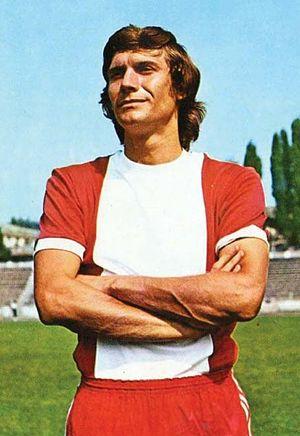
Dudu Georgescu est un footballeur roumain né le 1ᵉʳ septembre 1950 à Bucarest. Il était attaquant.